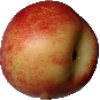
Label: nectarine